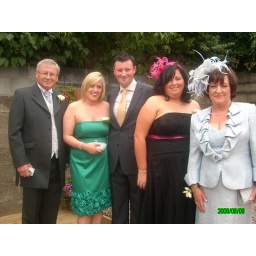
Bets are on for Tracey to be standing in a similar photo wearing a white dress by '09.